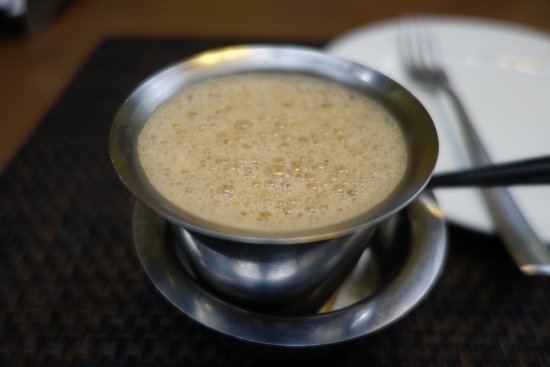
Dish: chai